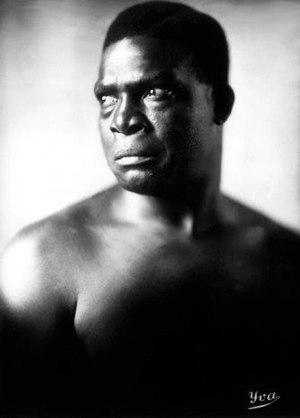
Louis Brody le 15 février 1892 à Douala, Kamerun; mort le 11 février 1952 à Berlin, Allemagne de l'Ouest était un acteur, musicien et lutteur allemand d'origine camerounaise. Commencée dans les années 1910, sa carrière se poursuivit jusqu'à sa mort en 1952 malgré le régime nazi. Il tourna entre autres avec Fritz Lang et Robert Wiene, et il fut amené à jouer dans des films de propagande nazie comme Le Juif Süss.